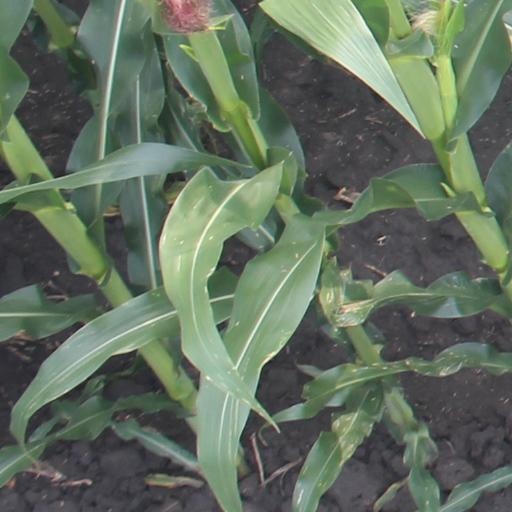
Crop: maize; corn